Mozambique Ports and Railways

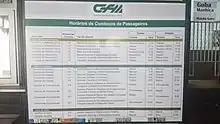
Train timetable of Maputo

Maputo, formerly Lourenço Marques, and Matola are the terminals of the Maputo line that links to north-eastern part of South Africa. Like the "Ressano Garcia Railway Company", the Pretoria-Maputo line is managed by the NLBP (New Limpopo Bridge Project Investments) together with Transnet Freight Rail and CPM with the aim to rehabilitate and operate the line to the border of South Africa. In South Africa the link goes to Komatipoort and further to Johannesburg. The Maputo line also links to Eswatini Railways and the National Railways of Zimbabwe.